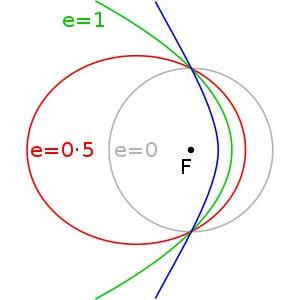
En mécanique céleste et en mécanique spatiale, une trajectoire parabolique est une orbite de Kepler dont l'excentricité est égale à 1.
En astronomie, plus précisément en mécanique céleste, le mouvement képlérien correspond à une description du mouvement d'un astre par rapport à un autre respectant les trois lois de Kepler. Pour cela il faut que l'interaction entre les deux astres puisse être considérée comme purement newtonienne, c'est-à-dire qu'elle varie en raison inverse du carré de leur distance, et que l'influence de tous les autres astres soit négligée. Il est fréquent que l'un des deux corps soit de masse plus importante que l'autre, et soit donc dominant gravitationnellement, tel que celui d'une étoile par rapport à l'une de ses planètes, d'une planète par rapport à l'un de ses satellites naturels ou artificiels, etc. Le mouvement képlérien décrit alors le mouvement du corps relativement moins massif.
L’excentricité orbitale définit, en mécanique céleste et en mécanique spatiale, la forme des orbites des objets célestes.
Une trajectoire hyperbolique est, en mécanique spatiale, la trajectoire de tout objet autour du corps central avec une vitesse suffisante pour échapper à l'attraction gravitationnelle de celui-ci. Le nom dérive du fait que, selon la loi universelle de la gravitation, une telle orbite a la forme d'une hyperbole. En termes plus techniques, cela peut être exprimé par une excentricité orbitale supérieure à 1.